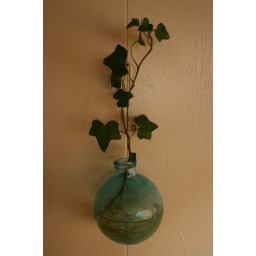
My favourite room at 'the house of sleep' - Ishigaki, Okinawa - room is reflected in the bottle